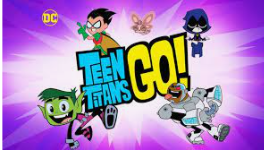
Portrait style: Cartoon Portrait